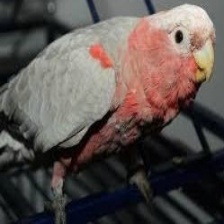
Species: ROSE BREASTED COCKATOO
Scientific name: EOLOPHUS ROSEICAPILLA
ImageNet parent category: sulphur-crested_cockatoo